Anbar campaign (2003–2011)

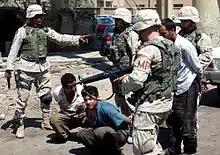
American soldiers with the 115th Military Police Company searching Iraqis at a vehicle checkpoint in Fallujah in July 2003

As the violence escalated, the US responded with what many Iraqis called the "senseless use of firepower" and "midnight raids on innocent men". Human Rights Watch accused the Army of a pattern of "over-aggressive tactics, indiscriminate shooting in residential areas and a quick reliance on lethal force", as well as using "disproportionate force". For example, if Iraqi insurgents set off a land mine, the US would respond by dropping bombs on those houses with arms caches; when insurgents fired a mortar round at American positions near Fallujah, the Americans responded with heavy artillery. American forces near Al Qaim conducted "hard knocks" on local residents, kicking in doors and manhandling individuals, only to discover they were innocent. In an incident on 11 September, soldiers manning a checkpoint near Fallujah shot multiple rounds at both an Iraqi police truck and a nearby hospital, killing seven. Soldiers also beat and abused Iraqi detainees. There was a constant rotation of units through the governorate, which led to confusion among the American troops: Fallujah had five different battalions rotate through in five months. Summing up the initial American approach to Al Anbar, Keith Mines, the CPA diplomat in Anbar Governorate, wrote: